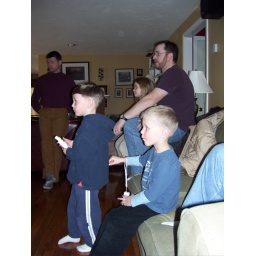
We usually gather in the kitchen - this Sunday morning we all gathered around the Wii to watch the kids bowl